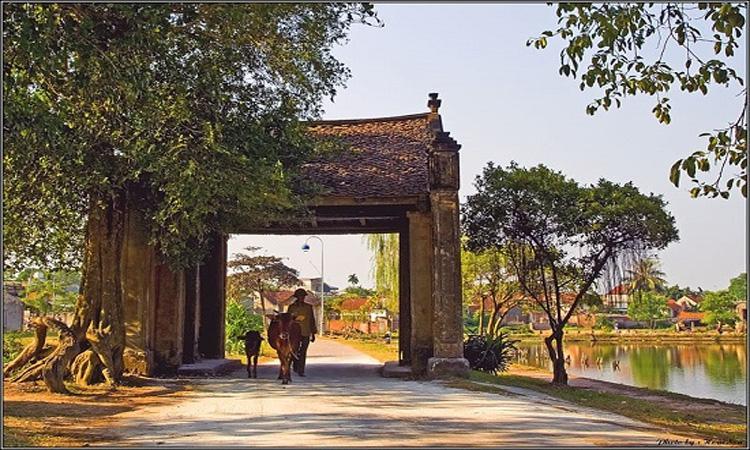
có những con bò đang di chuyển qua cổng làng